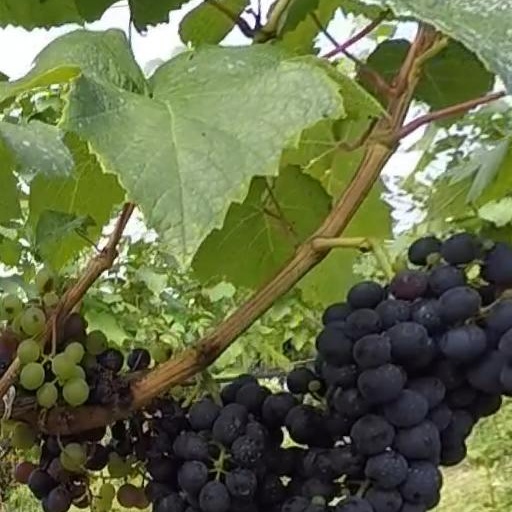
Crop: grape